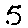
Label: 5